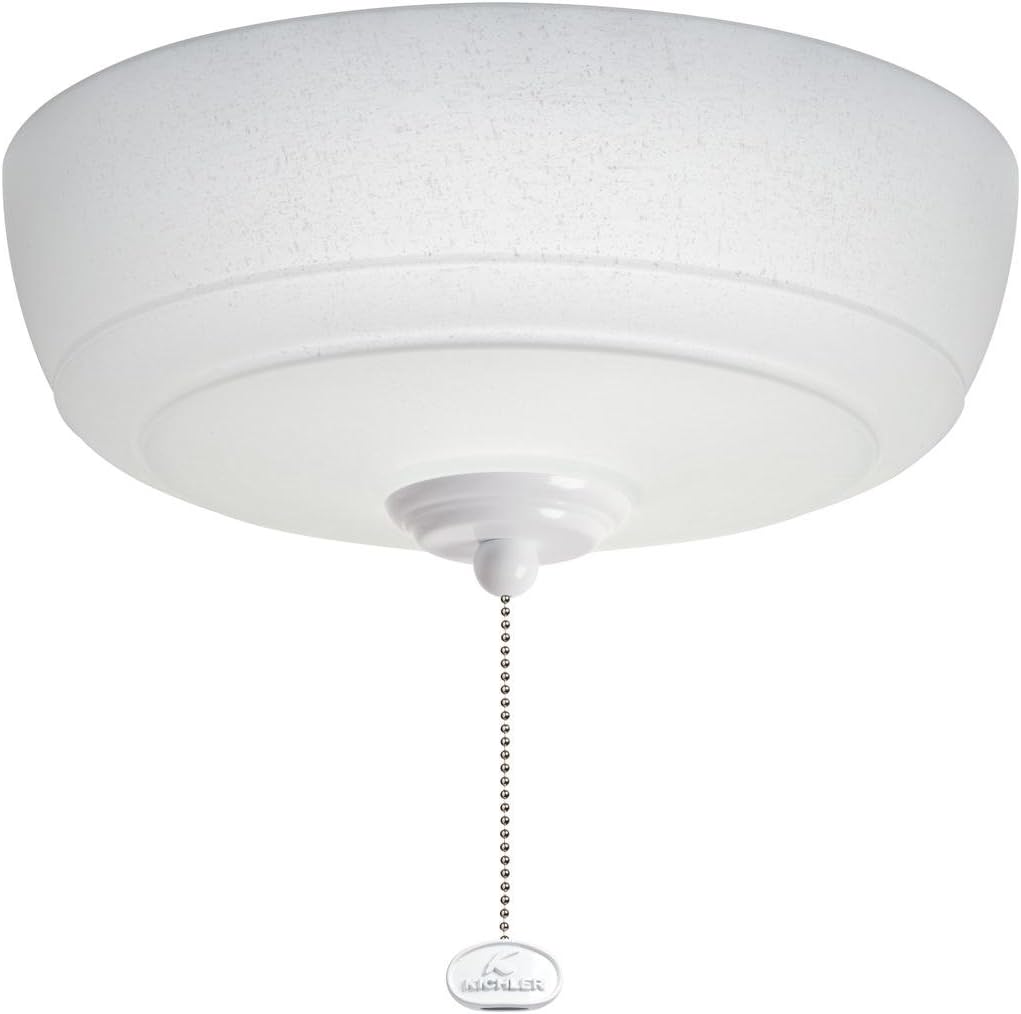
Kichler 380110WH Universal 4-Light Ceiling Fan Light Fixture, White Powder Coat Finish with White Linen Glass Shade
Category: Tools & Home Improvement
Kichler Lighting 380110WH Universal 4LT Ceiling Fan Light Fixture features a White Powder Coat finish and White Linen shade in a sleek, updated design that will add a chic statement to your ceiling fan. Graceful form and stylish function make this fixture a must have for any decor. 380110WH is 5.25IN high x 14.5IN diameter and is operated using the included pull-chain. 380110WH comes one per package and includes four 40W E12 base Krypton bulbs (dimmable). Krypton lamps create sparkling white light by eliminating yellow dullness. These bulbs provide a higher lumens output (bright light appearance) at a lower wattage and last an average of 3,000 hours. Krypton lamps also save energy by creating less heat. Since 1938, Kichler has offered so much more than just distinctively beautiful lighting. We've also backed each style with award-winning craftsmanship, unparalleled quality and superior service. Kichler Lighting offers a distinctive array of lighting solutions that reflect your individual personality, tastes and plans. We believe that lighting should exceed functionality and transform your spaces into stunning, inspiring settings. Lighting that energizes, as well as enhances your life.
Features: 5.25IN high x 14.5IN diameter | Includes four 40W E12 Krypton bulbs | White powder coat finish with white linen glass | UL rated for dry, indoor locations